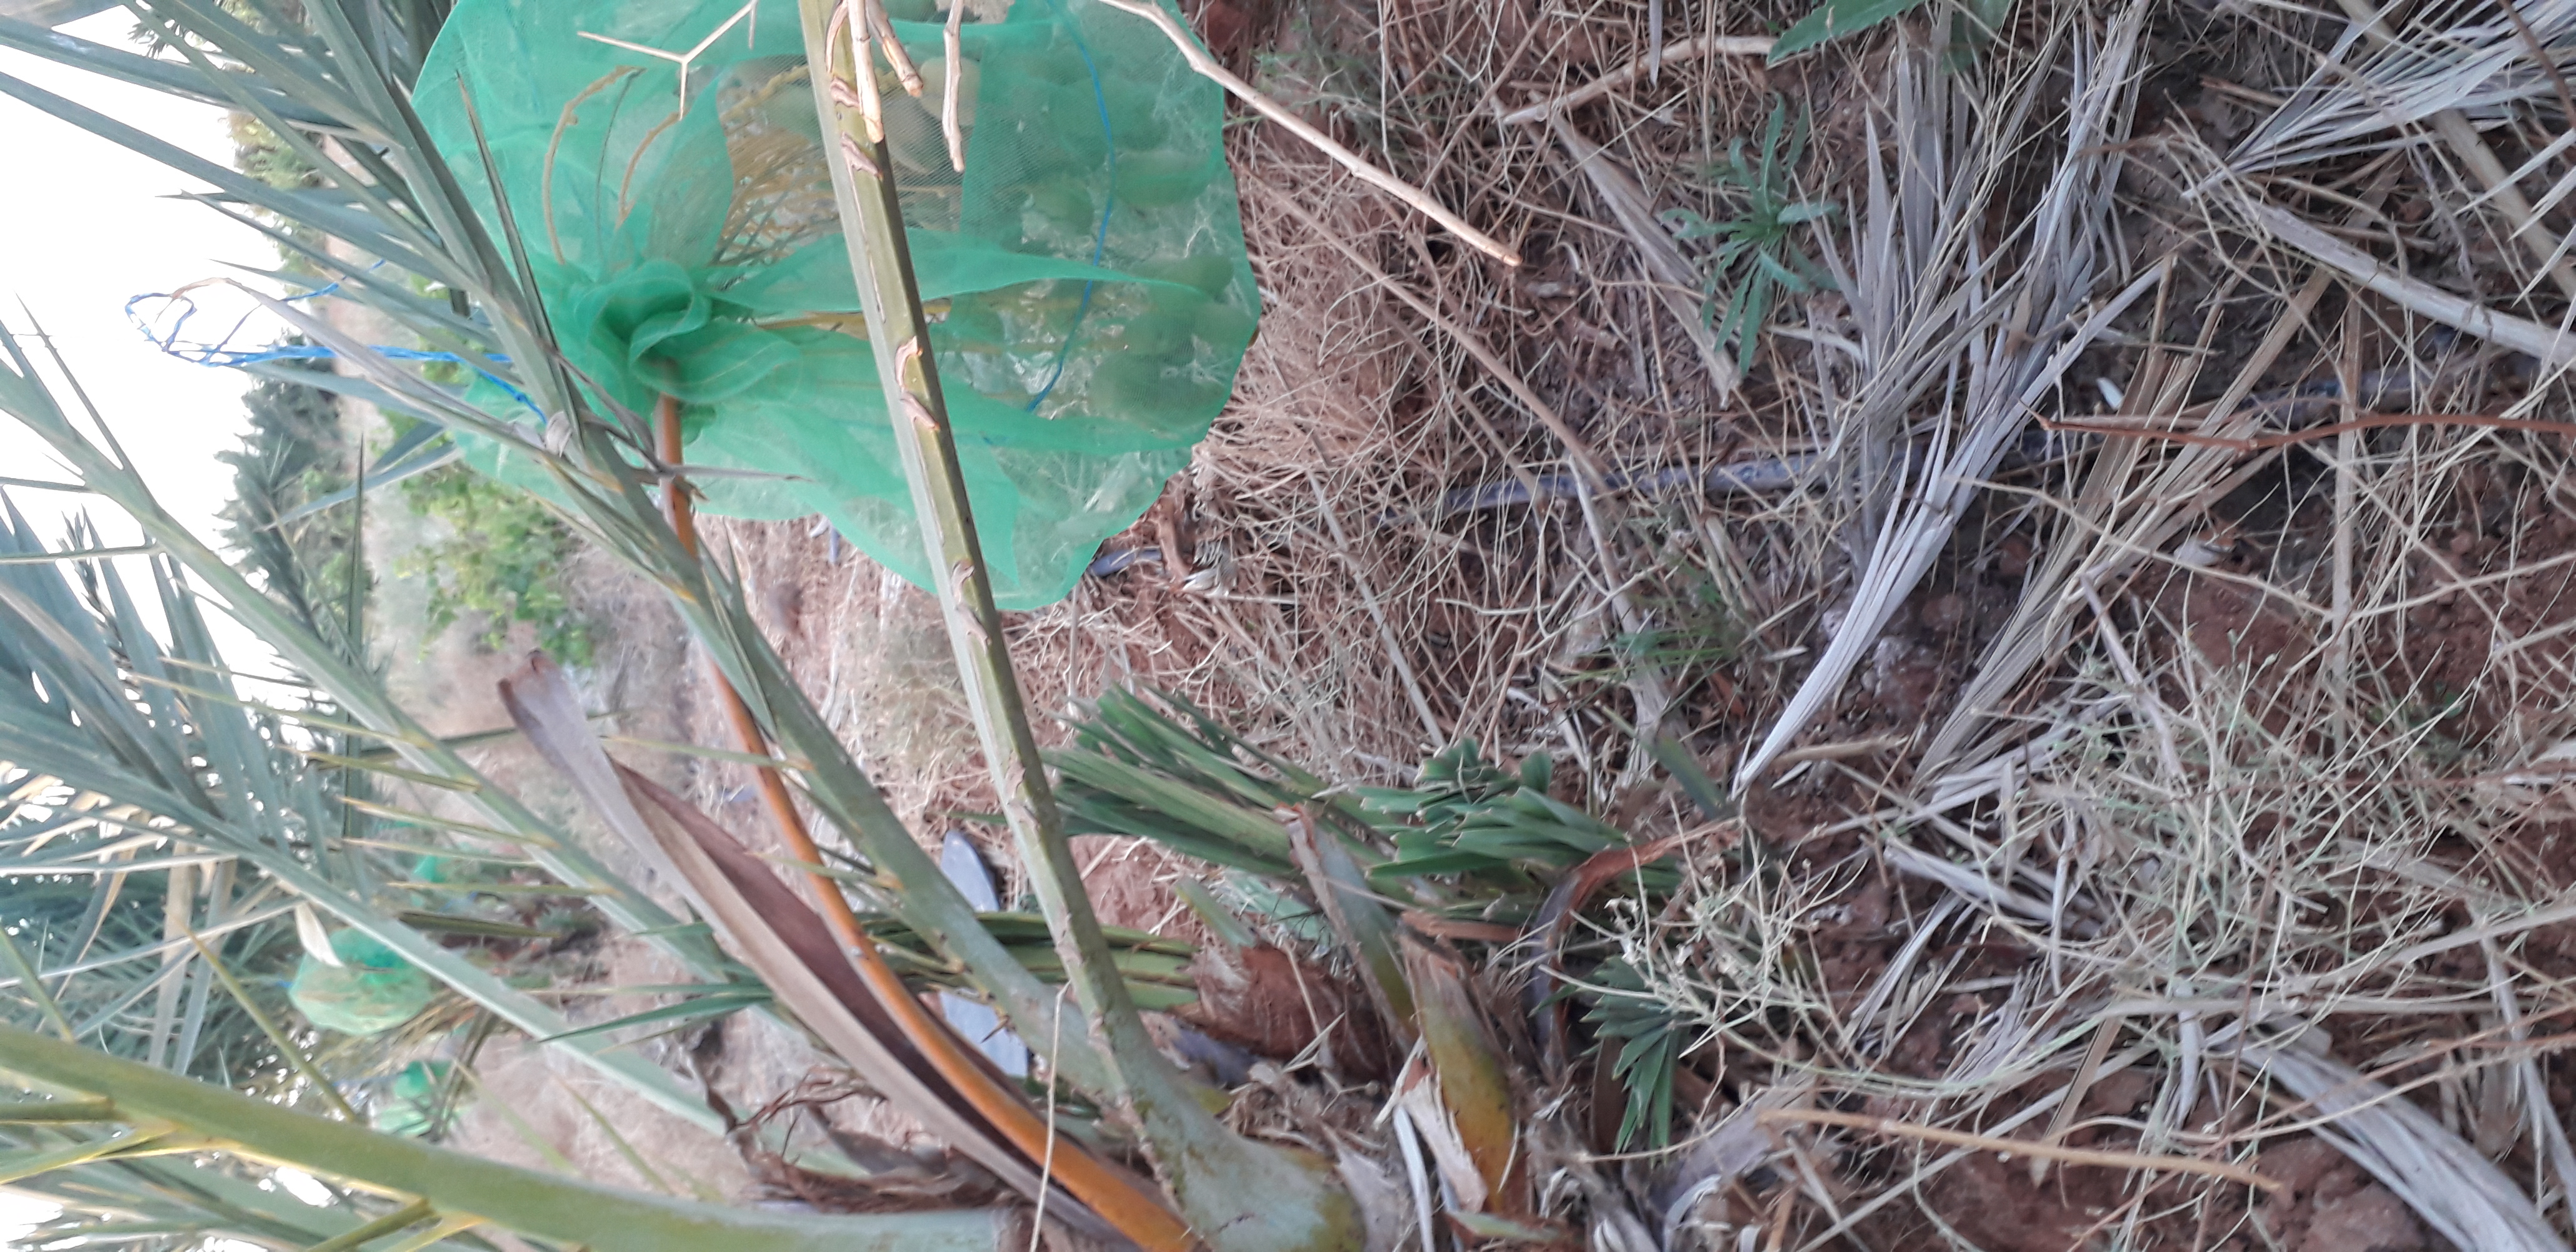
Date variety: Boumajhoul